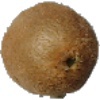
Label: kiwi